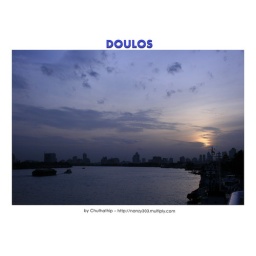
It is the biggest library ship &amp;quot;Doulos&amp;quot; which park in Thailand from 30 July to 23 August 2009